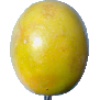
Label: Maracuja 1